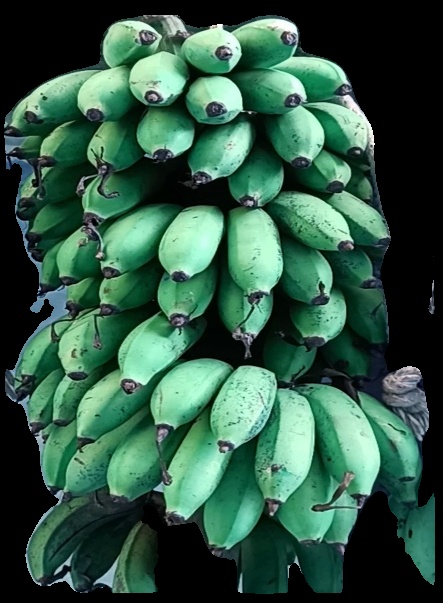
Variety: rasbale
Grade: grade2